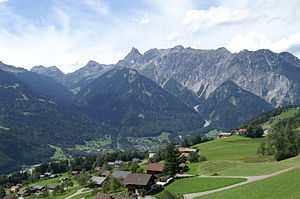
Rätikon
Udsyn fra Bartholomäberg.
Rätikonerne er en bjergkæde af Centralalperne beliggende på grænsen mellem Vorarlberg, Liechtenstein og Graubünden. Det er den geologiske grænse mellem de østlige og vestlige alper og strækker sig fra Montafon og så langt som til Rhinen. I syd er Prättigau grænsen og i nord Walgau. I øst grænser den op til Silvretta-grupperne.